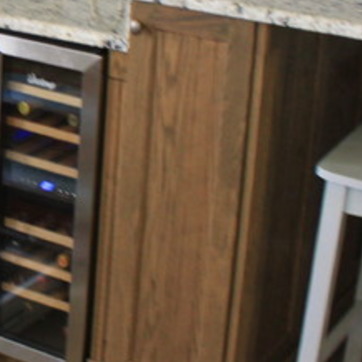
Material: wood